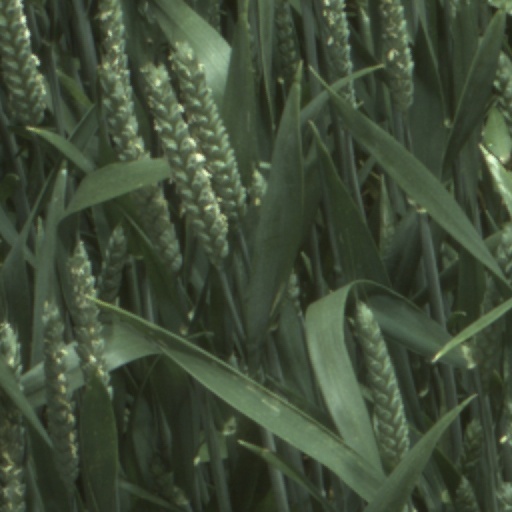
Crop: wheat